KPRC (AM)

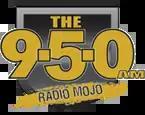
Logo of KPRC's previous "The 9-5-0 Radio Mojo" brand used from 2007 to 2013.

On July 30, 2007, KPRC became the new flagship station for the "Walton & Johnson" morning show, which moved from Cumulus Media's Houston rock station KIOL. Beginning August 2007, KPRC rebranded as "The 9-5-0 Radio Mojo", with Chris Baker returning to supplement his other show on KTRH and nationally syndicated shows including "The Dave Ramsey Show", "Mancow", and "The Phil Hendrie Show". Also in 2007, KPRC began carrying news updates from Fox News Radio.